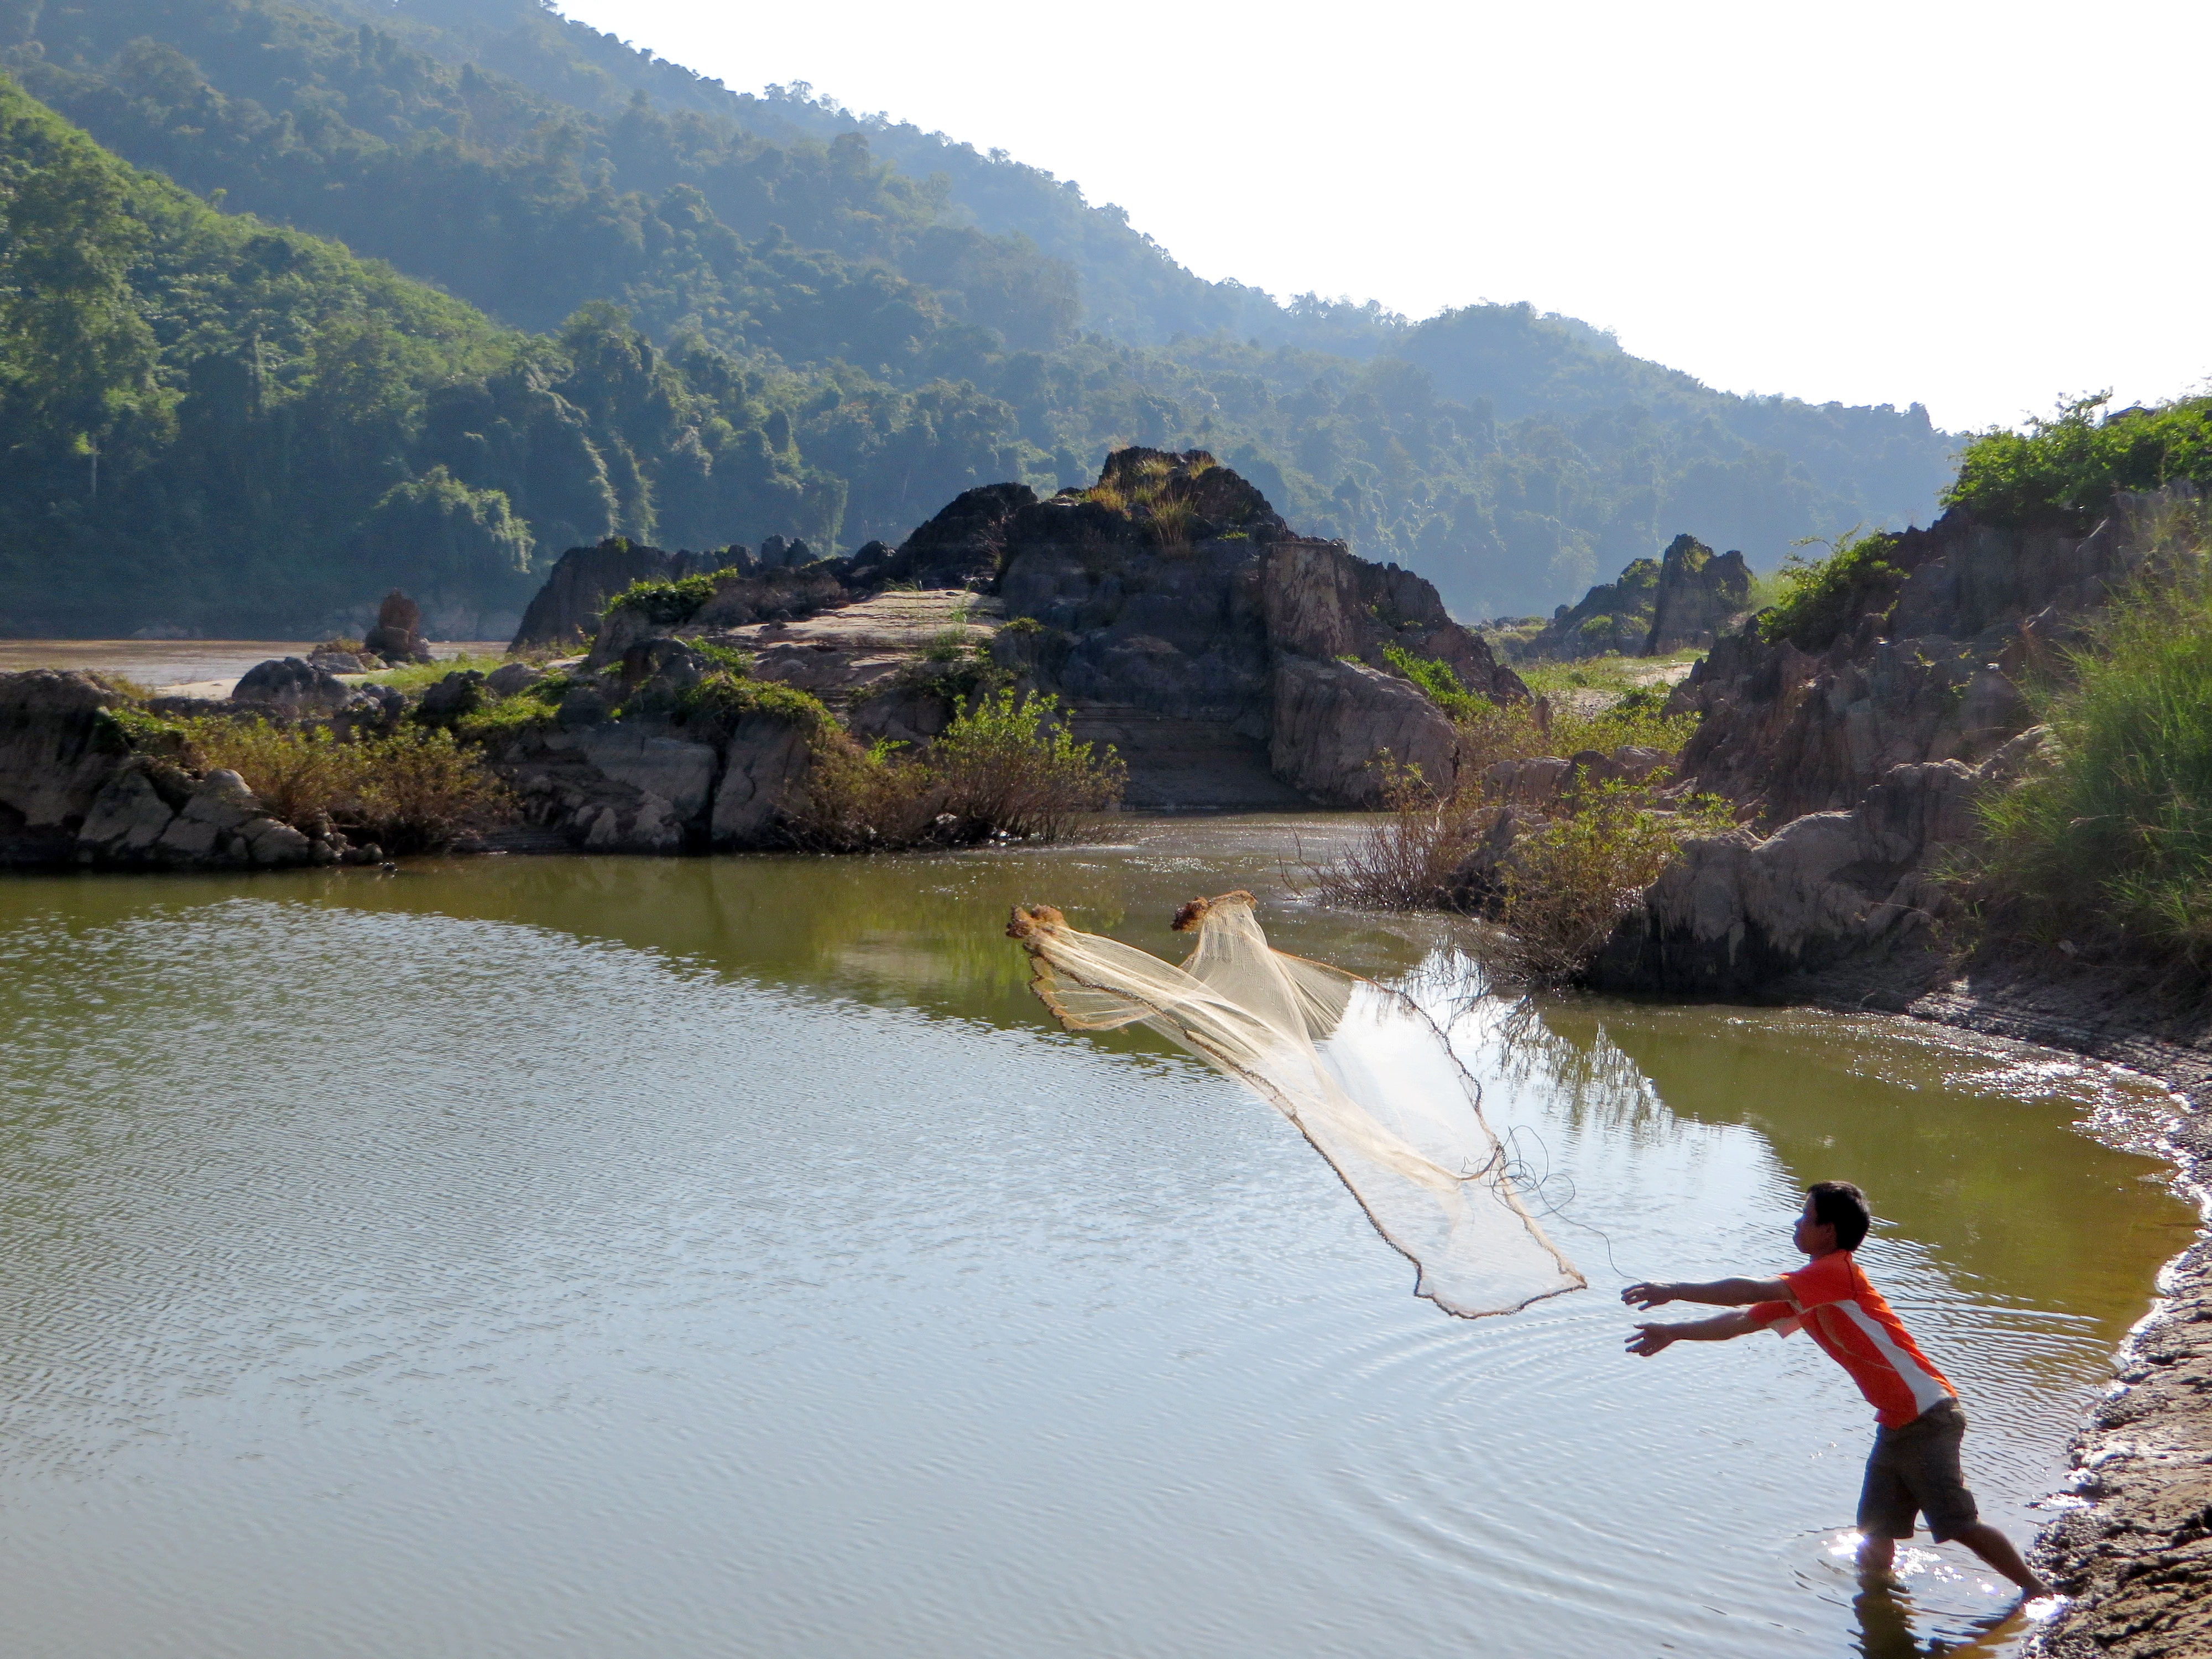
sea, lake, river, fishing, fisherman, reservoir, boating, net, loch, laos, sparrowhawk, mekong